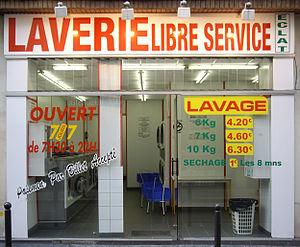
Une blanchisserie ou buanderie est un établissement, usine ou boutique où le linge, après avoir été blanchi, est repassé pour être livré aux clients.